Bull Curry

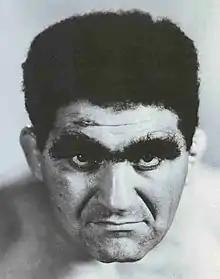
Curry in 1967

Fred Thomas Koury Sr. (May 2, 1913 – March 8, 1985), best known under his ring name "Wild Bull" Curry, was an American professional wrestler of Lebanese descent. He is recognized as the originator of the hardcore style, predating legends such as The Sheik, Abdullah the Butcher, and Bruiser Brody.